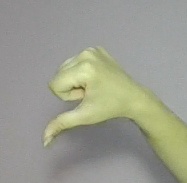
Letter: waw